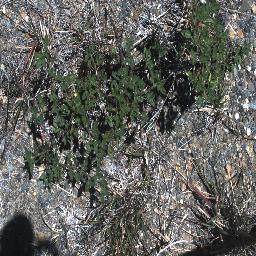
Label: negative